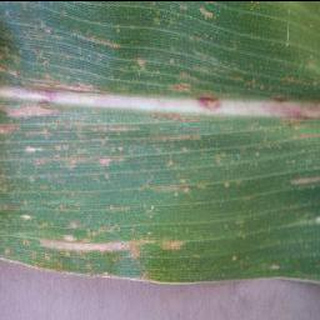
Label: corn_cercospora_leaf_spot